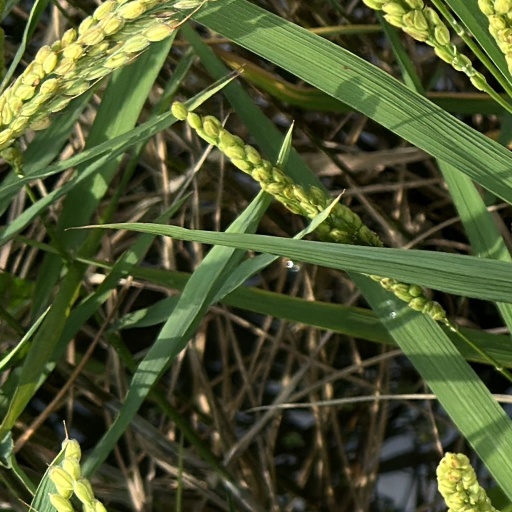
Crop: rice